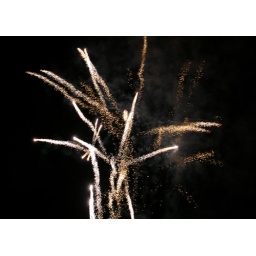
Looks like shooting stars going in all directions, shooting from the ground instead of from the sky and getting to the ground. ;)